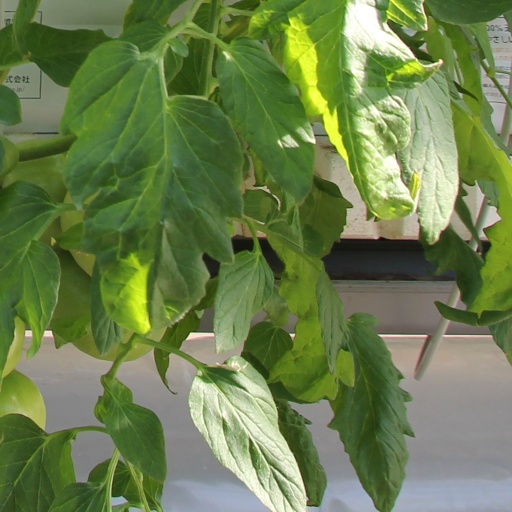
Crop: tomato